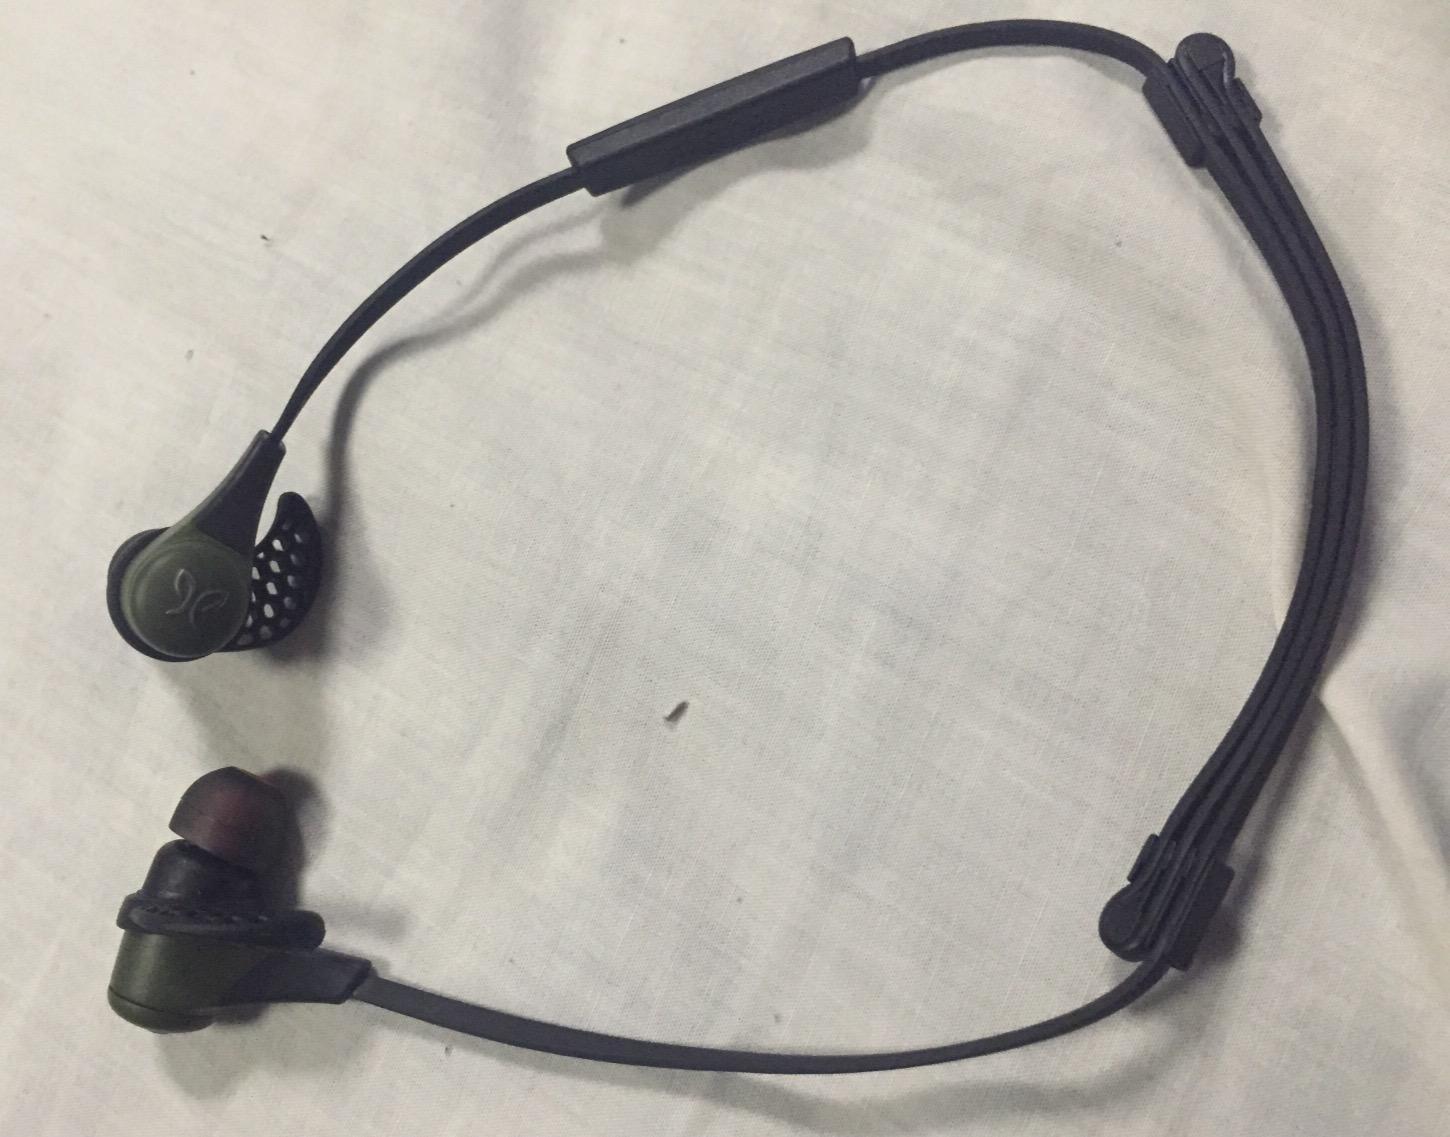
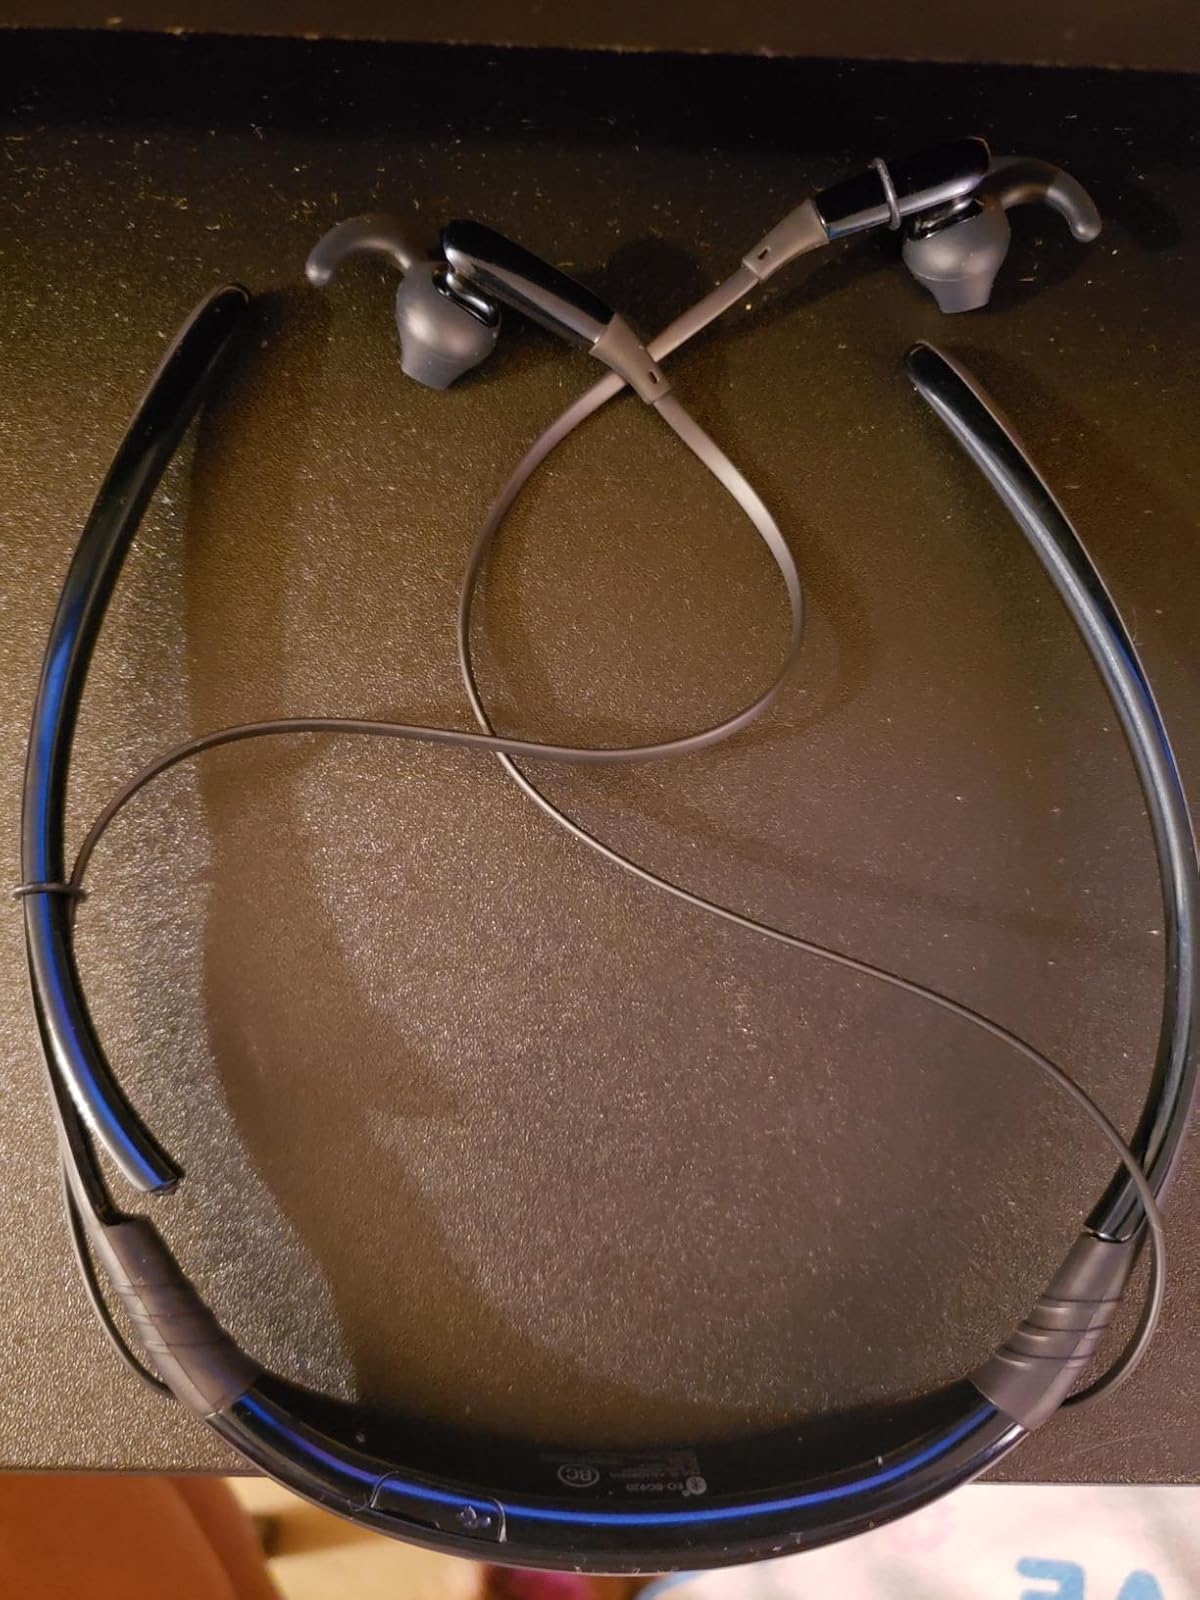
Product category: headphones
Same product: no